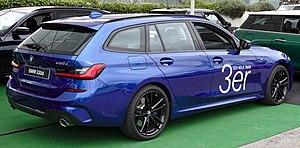
La BMW série 3 est une gamme de voitures berlines et coupés conçus par le constructeur allemand BMW. Cette série prend la succession en mai 1975 de la BMW 2002, reprenant la plupart de ses caractéristiques, tout en lui ajoutant de nombreuses évolutions, notamment au niveau des moteurs. La série 3 était autrefois le plus petit modèle fabriquée par BMW, avant que la place soit prise par la Série 1 en 2004. C'est également le modèle le plus vendu au monde en 2005 dans la catégorie des voitures de luxe de milieu de gamme, comptant ainsi pour près de 40 % des ventes du constructeur germanique.